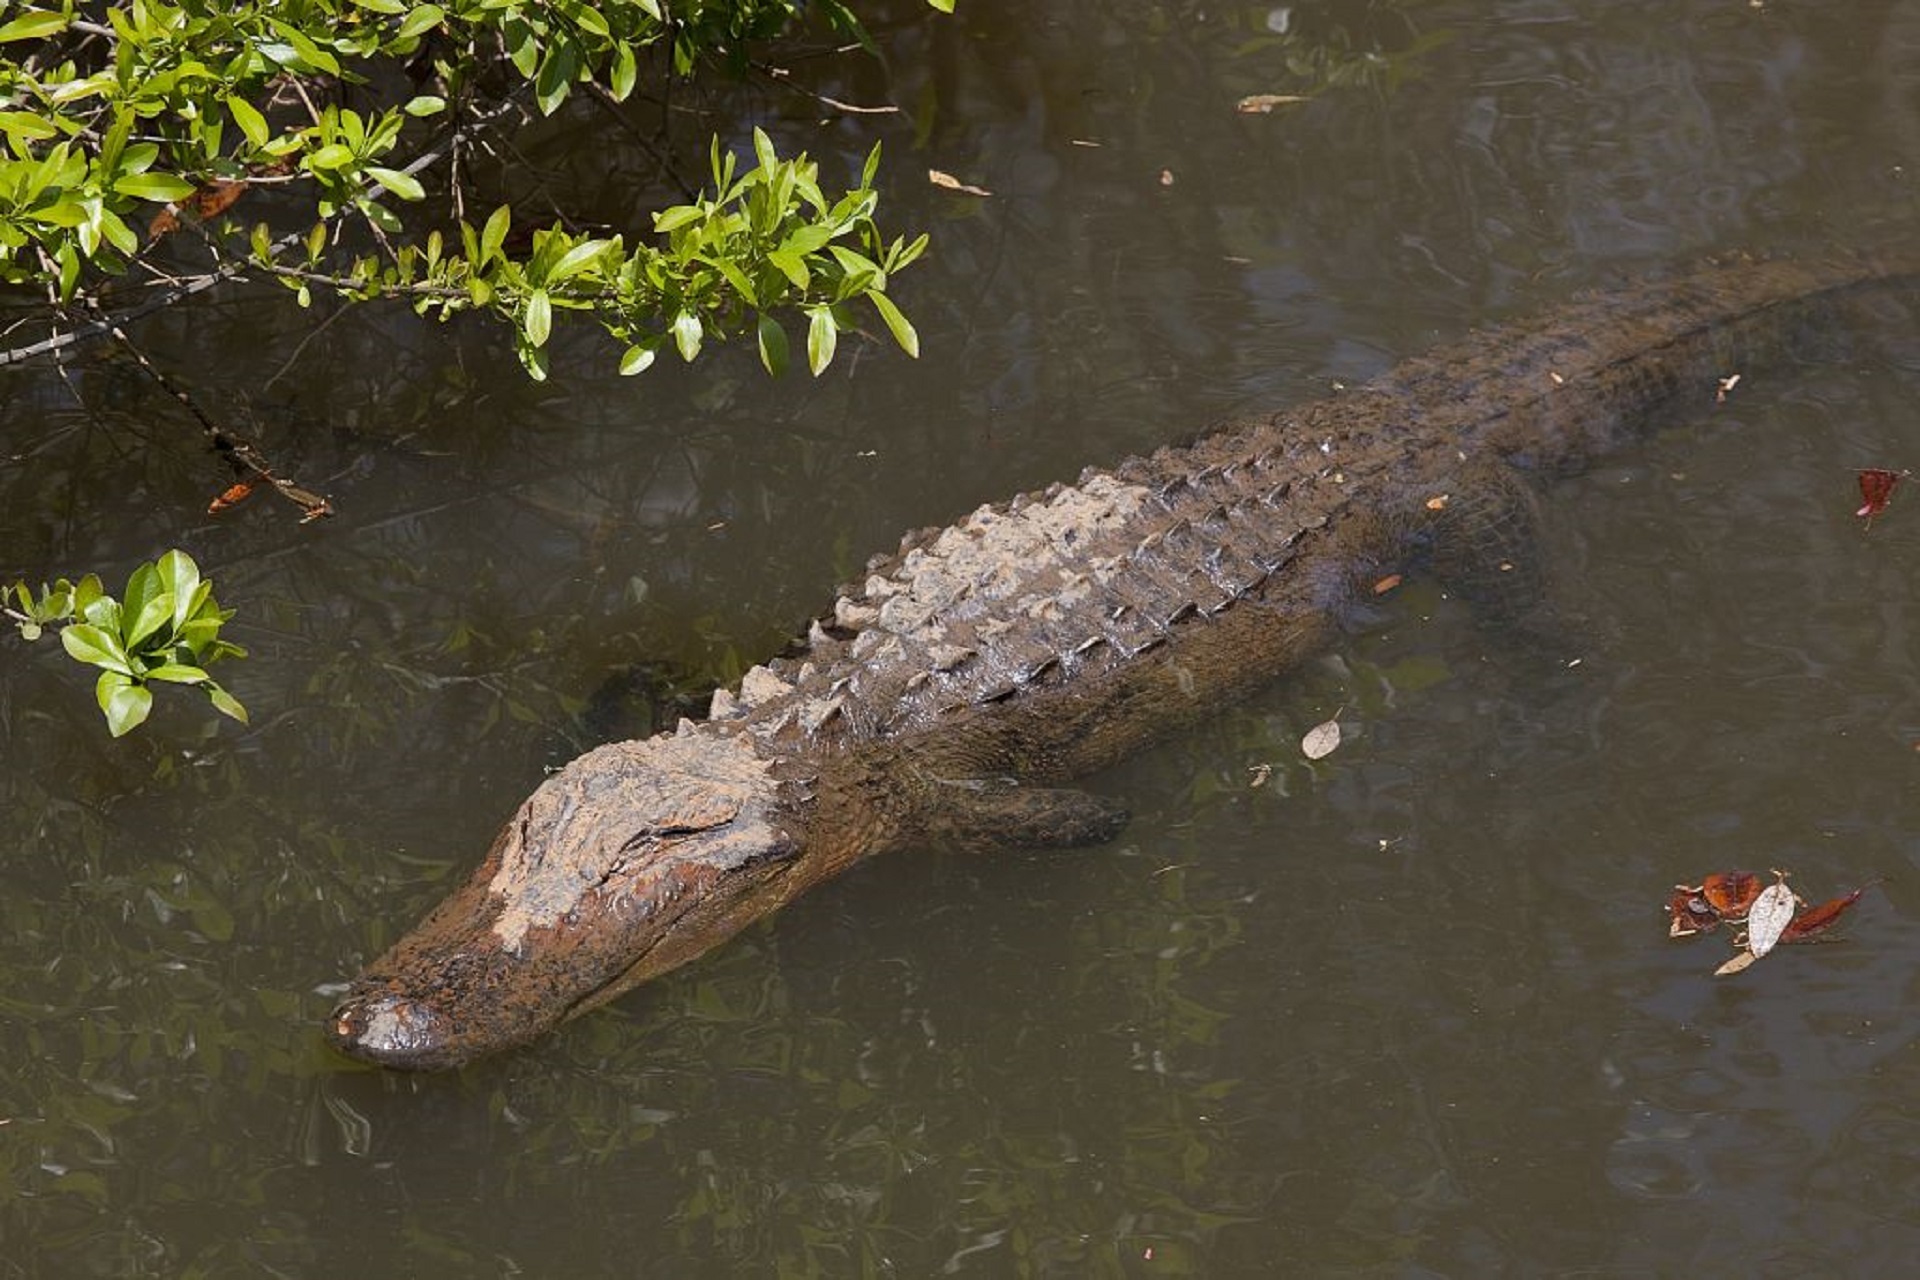
water, nature, swamp, animal, pond, wildlife, wild, predator, reptile, amphibian, fauna, crocodile, alligator, outdoors, vertebrate, resting, gator, sunning, crocodilia, american alligator, nile crocodile